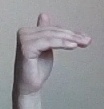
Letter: khaa